Ackee

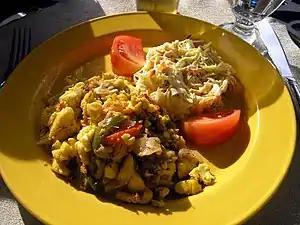
Ackee and saltfish, a traditional Jamaican dish

Imported to Jamaica from West Africa before 1773, the use of ackee in Jamaican cuisine is prominent. Ackee is the national fruit of Jamaica, whilst ackee and saltfish is the official national dish of Jamaica.